Mrika Nikçi

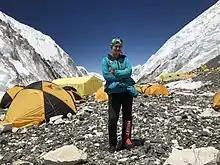
Mrika at the Everest Base Camp

During her challenge she has experienced difficulties that each mountaineer dream off. During the Mount Everest Summit she has avoided the risks by cleverly choosing the time where to climb. In here interview with CNN she said :